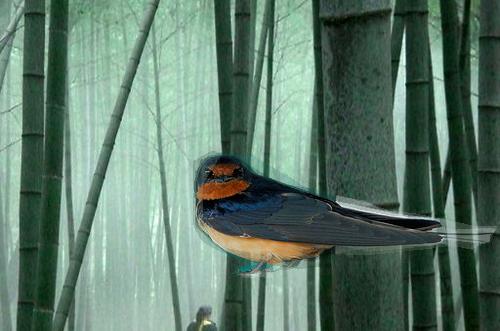
Bird species: Barn_Swallow
Bird type: landbird
Background: land